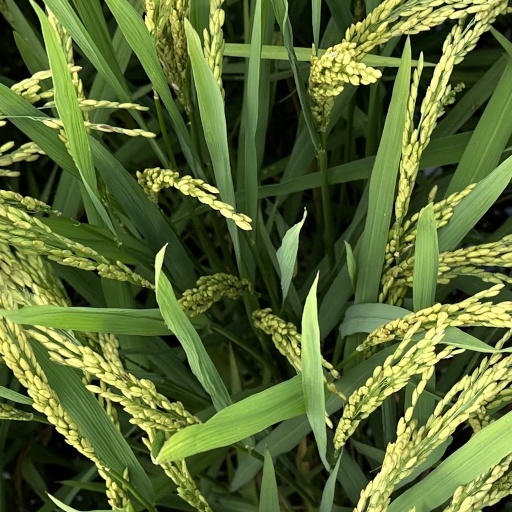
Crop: rice